Marián Gáborík

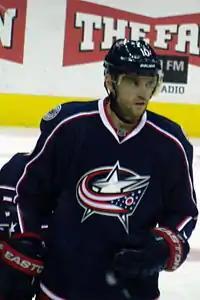
Gáborík with the Blue Jackets in 2013

On the commencement of the lockout-shortened 2012–13 season, Gáborík, who remained idle during the labour dispute, struggled to recapture his previous scoring pace with New York, often overshadowed by the addition of Rick Nash to the Rangers.